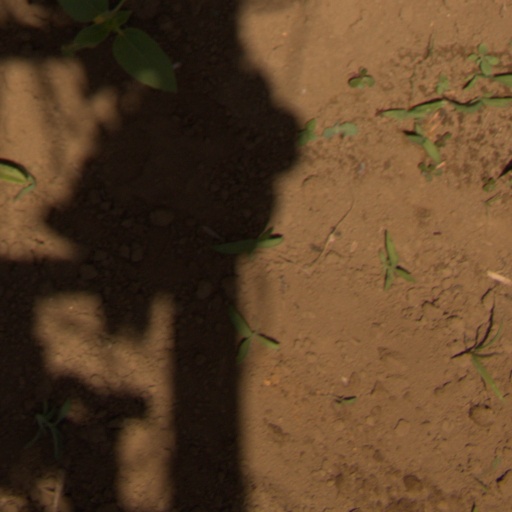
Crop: Jerusalem artichoke